Grumpy (1930 film)

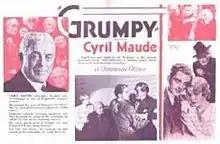

Grumpy is a 1930 American pre-Code drama film directed by George Cukor (in his directorial debut) and Cyril Gardner, and released by Paramount Pictures. The screenplay by Doris Anderson is based on a play by Horace Hodges and Thomas Wigney Percyval. A Spanish-language version entitled "Cascarrabias", written by Catalan writer Josep Carner Ribalta (1898–1988) and directed by Gardner, was released by Paramount the same year. The film is a remake of a 1923 silent film of the same title.